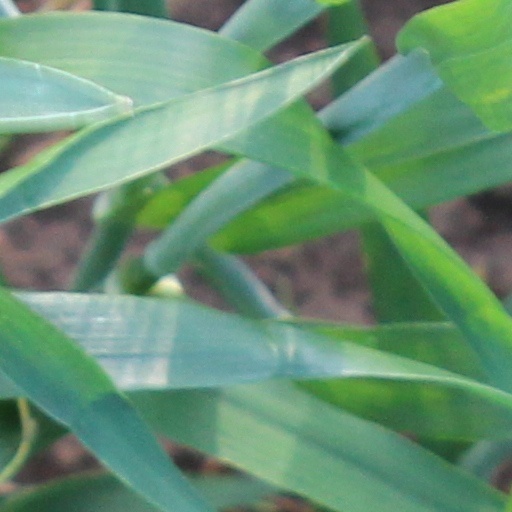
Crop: wheat